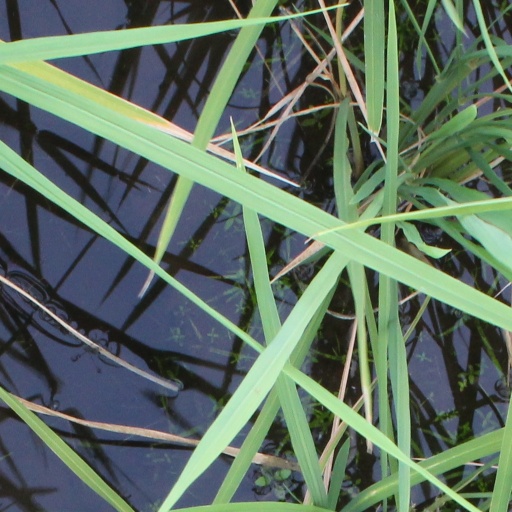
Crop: rice